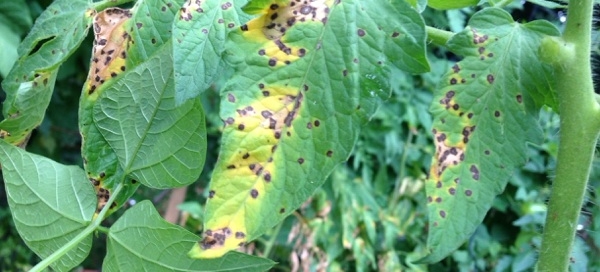
Labels: Tomato Septoria leaf spot, Tomato Septoria leaf spot